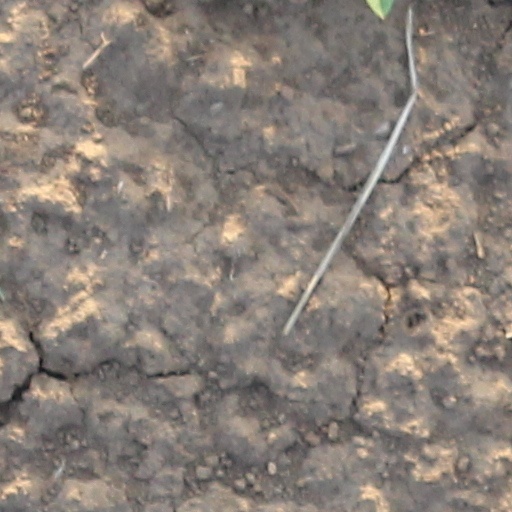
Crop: wheat